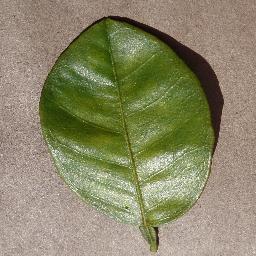
Label: Orange___Haunglongbing_(Citrus_greening)